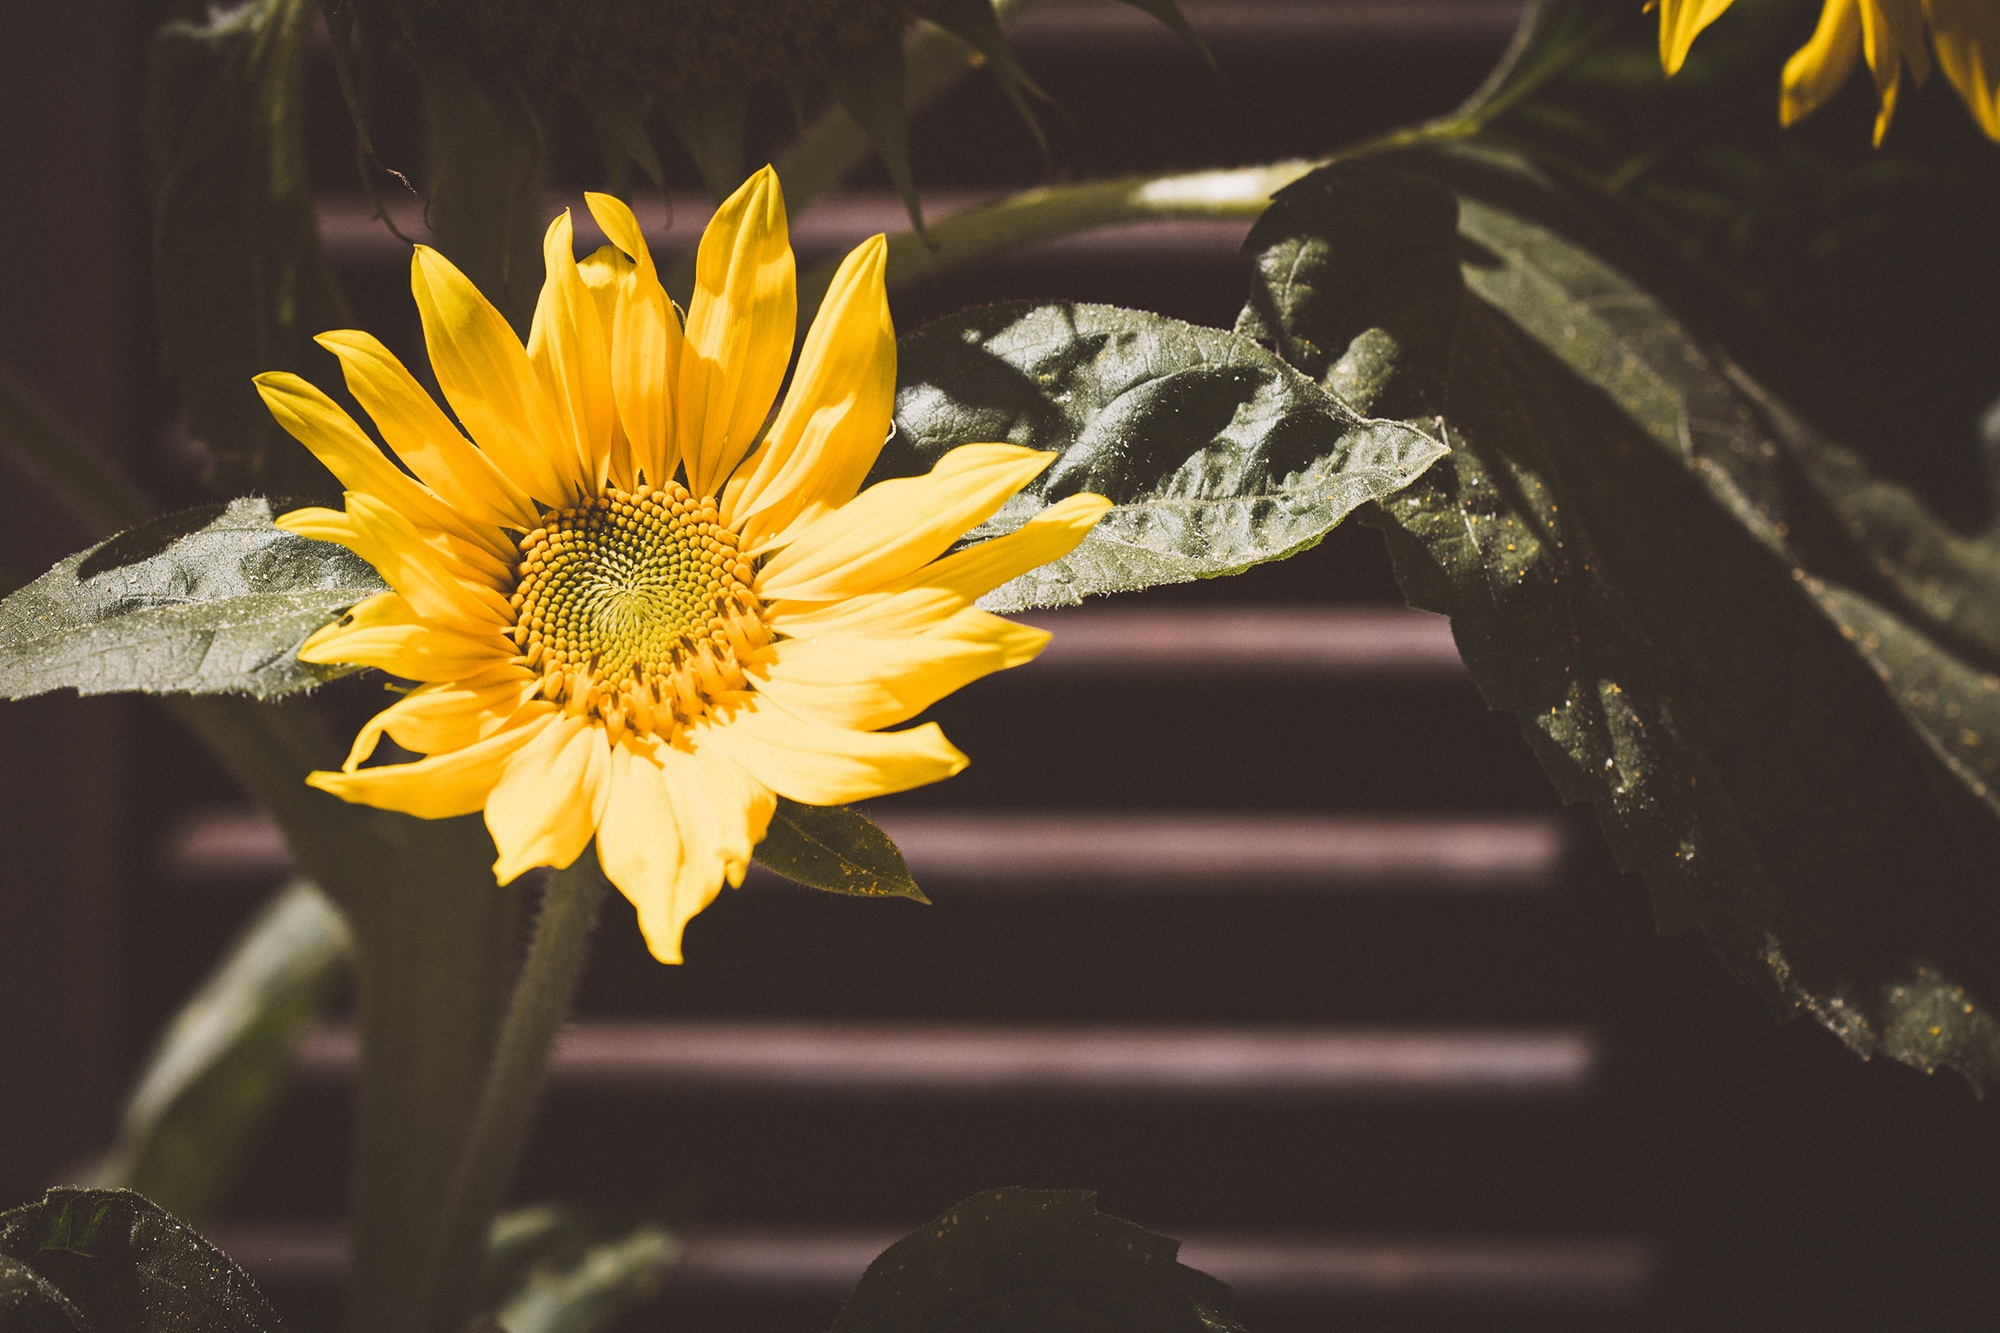
nature, blossom, plant, photography, sunlight, leaf, flower, petal, bloom, summer, autumn, botany, yellow, garden, close, flora, yellow flower, wildflower, close up, sun flower, flower garden, macro photography, in the garden, flowering plant, floral photography, daisy family, plant stem, land plant